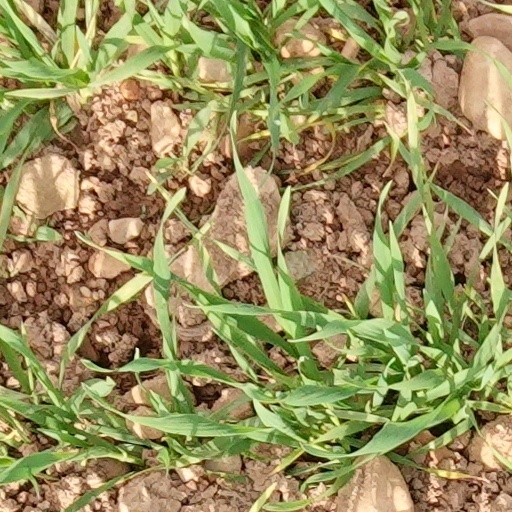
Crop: wheat